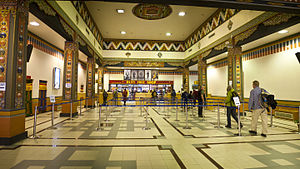
Paro lufthavn
Lufthavnen indefra
Paro lufthavn er en af de fire lufthavne i Bhutan. Med omgivende toppe så høje som 5500 meter anses lufthavnen for at være en af verdens mest udfordrende lufthavne, og kun et udvalg af piloter er certificeret til land i lufthavnen.